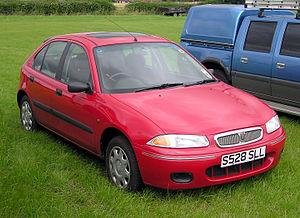
La Rover 200 est une gamme d'automobile compacte et polyvalente fabriquée par l'ancien constructeur anglais Rover de 1984 à 1999 dans l'usine de Longbridge. Elle sera lancée en 1984 puis en 1989 et enfin en 1995. Elles sont remplacées en 1999 par la Rover 25.